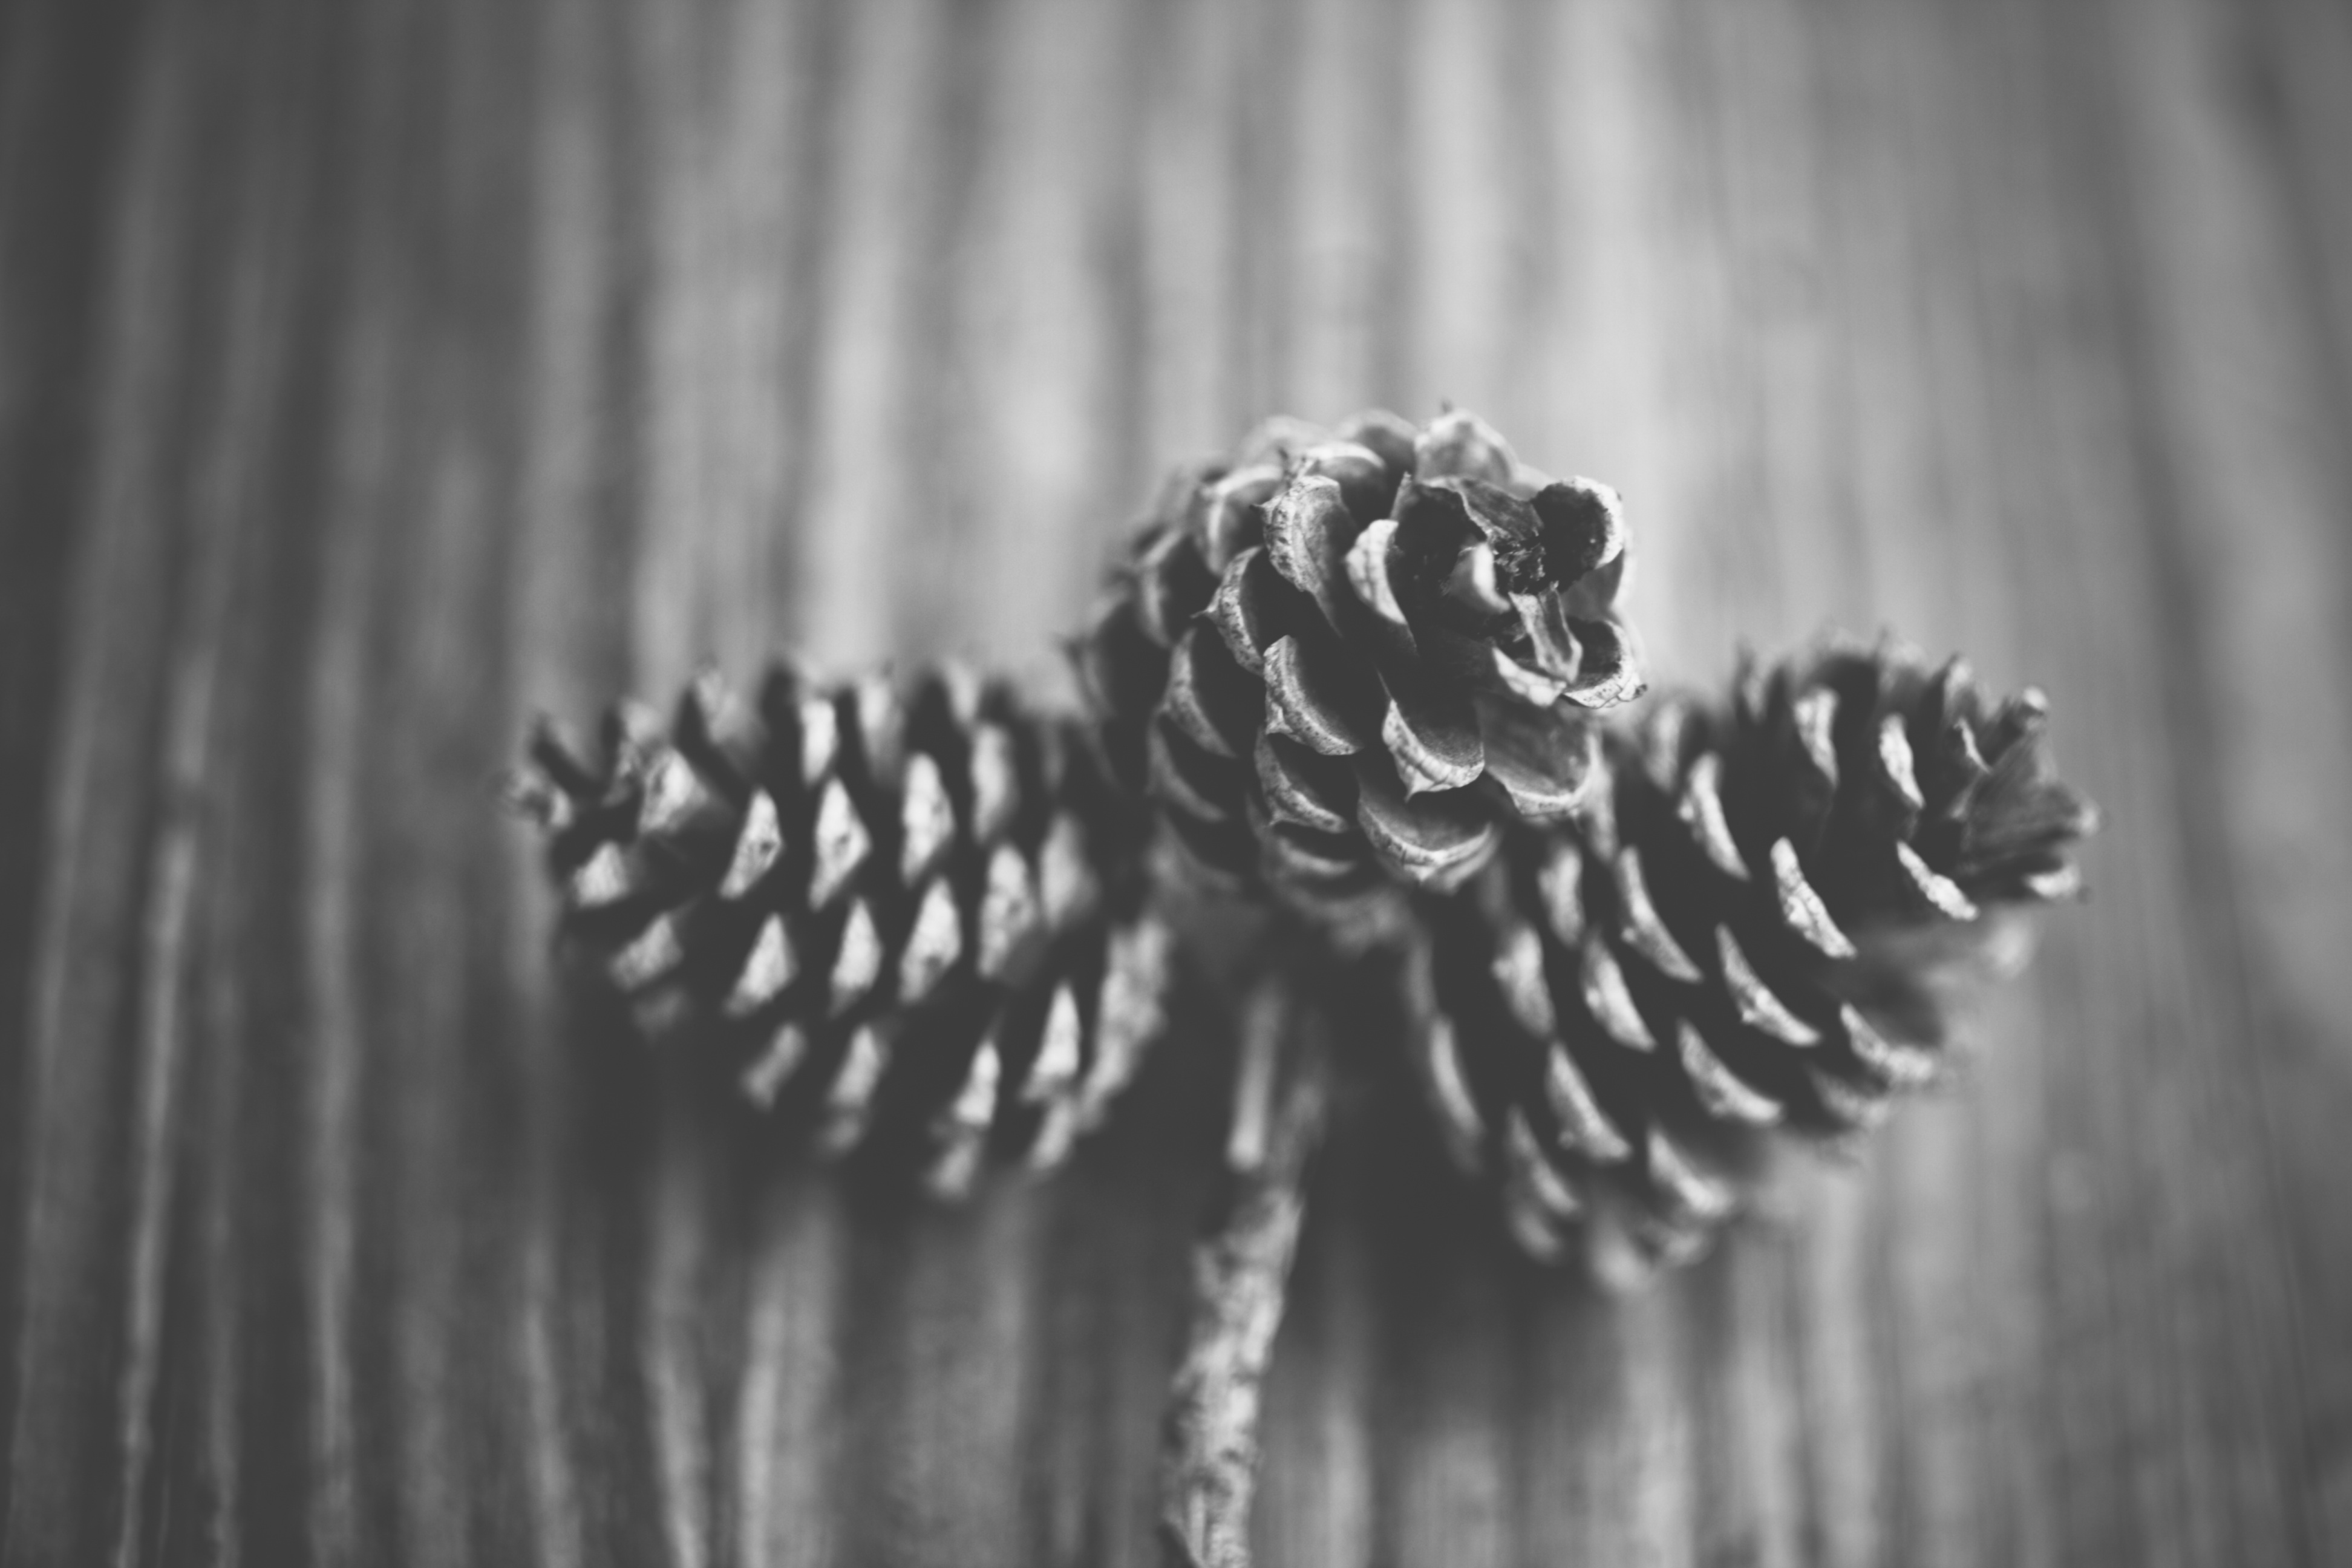
branch, black and white, plant, white, pinecone and black, photography, leaf, flower, weather, black, monochrome, twig, close up, macro photography, monochrome photography, plant stem